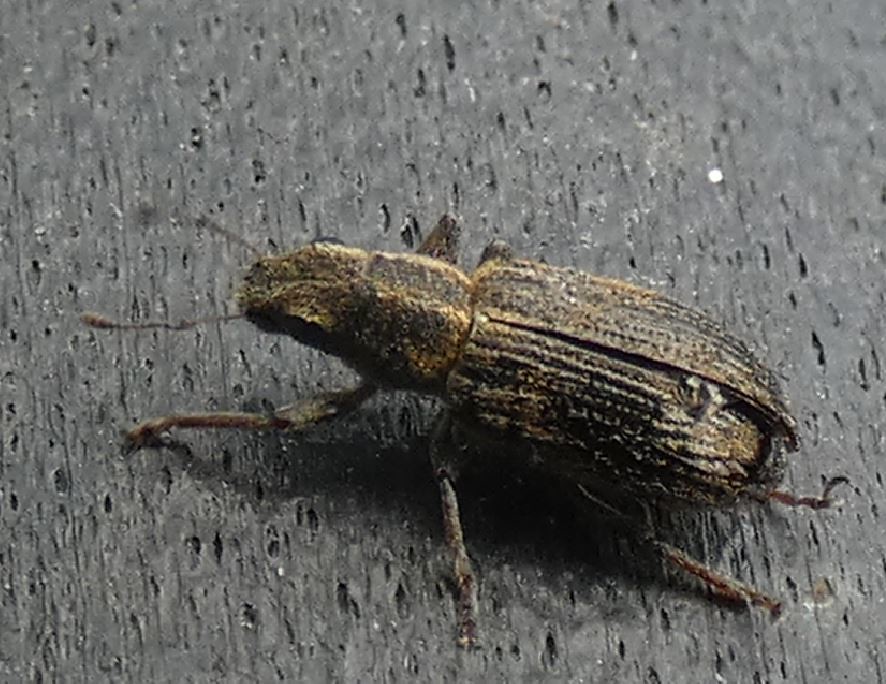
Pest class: pea_leaf_weevil